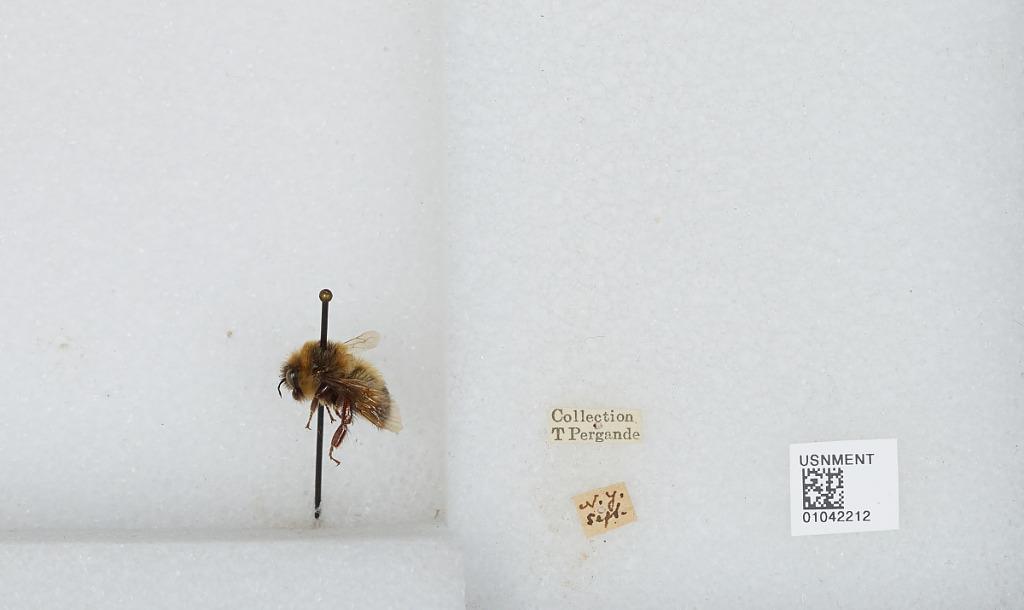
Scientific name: Bombus sp.
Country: United States
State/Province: New York